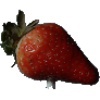
Label: Strawberry 1